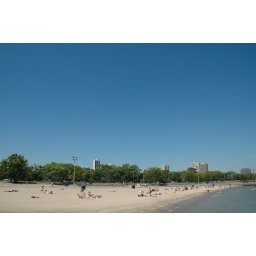
Fullerton Beach wide angle shot. Not a cloud in the sky